History of Beijing

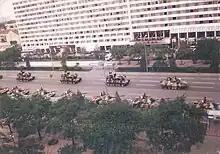
Armored column in the parade celebrating the 50th anniversary of the founding of the PRC on Oct. 1, 1999.

Having halted classes and toppled school administrations, the Red Guards then turned to enemies of the revolution in broader society. They ransacked homes of class enemies in search of incriminating evidence, smashed cultural relics deemed to be remnants of feudal culture, and struggled against political and cultural luminaries who were accused of following the capitalist road. Within one month of Mao's first rally on August 18, they ransacked 114,000 homes in the city, seizing 3.3 million items and ¥75.2 million in cash. During the height of the Red Guard fervor in August and September, at least 1,772 residents were killed. Many were driven to suicide or beaten to death by the Red Guards. Notable Beijing residents who took their own lives include deputy mayor Liu Ren, renowned writer Lao She and table tennis star and coach Rong Guotuan. Countless others suffered public humiliation, beatings and extrajudicial detentions at the hands of Red Guards and rebels. Many historical sites, including those designated by the city's historical protection bureau, were damaged or destroyed in the mayhem. Landmarks such as the Temple of Heaven, Beihai, Old and New Summer Palaces, Ming Tombs, Yonghe Lamsery and the Great Wall were also targeted. Almost all houses of worship were shut down. The Forbidden City was protected on the orders of Premier Zhou Enlai. Many city streets were renamed after revolutionary slogans. The Red Guards sought to rename the city itself as East is Red City.